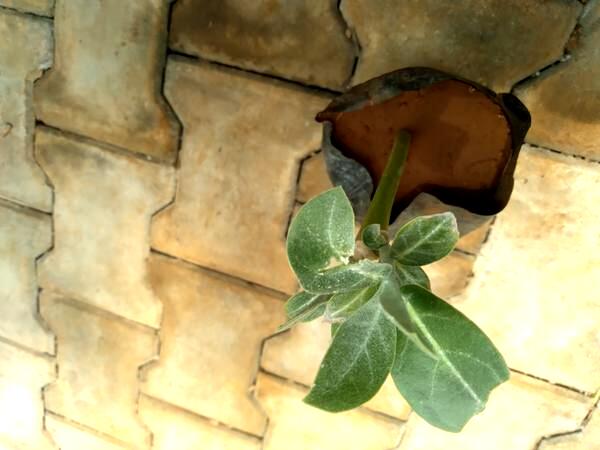
Plant: Ekka